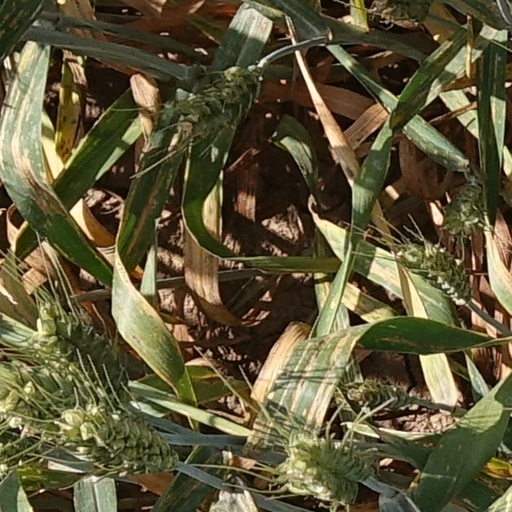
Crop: wheat